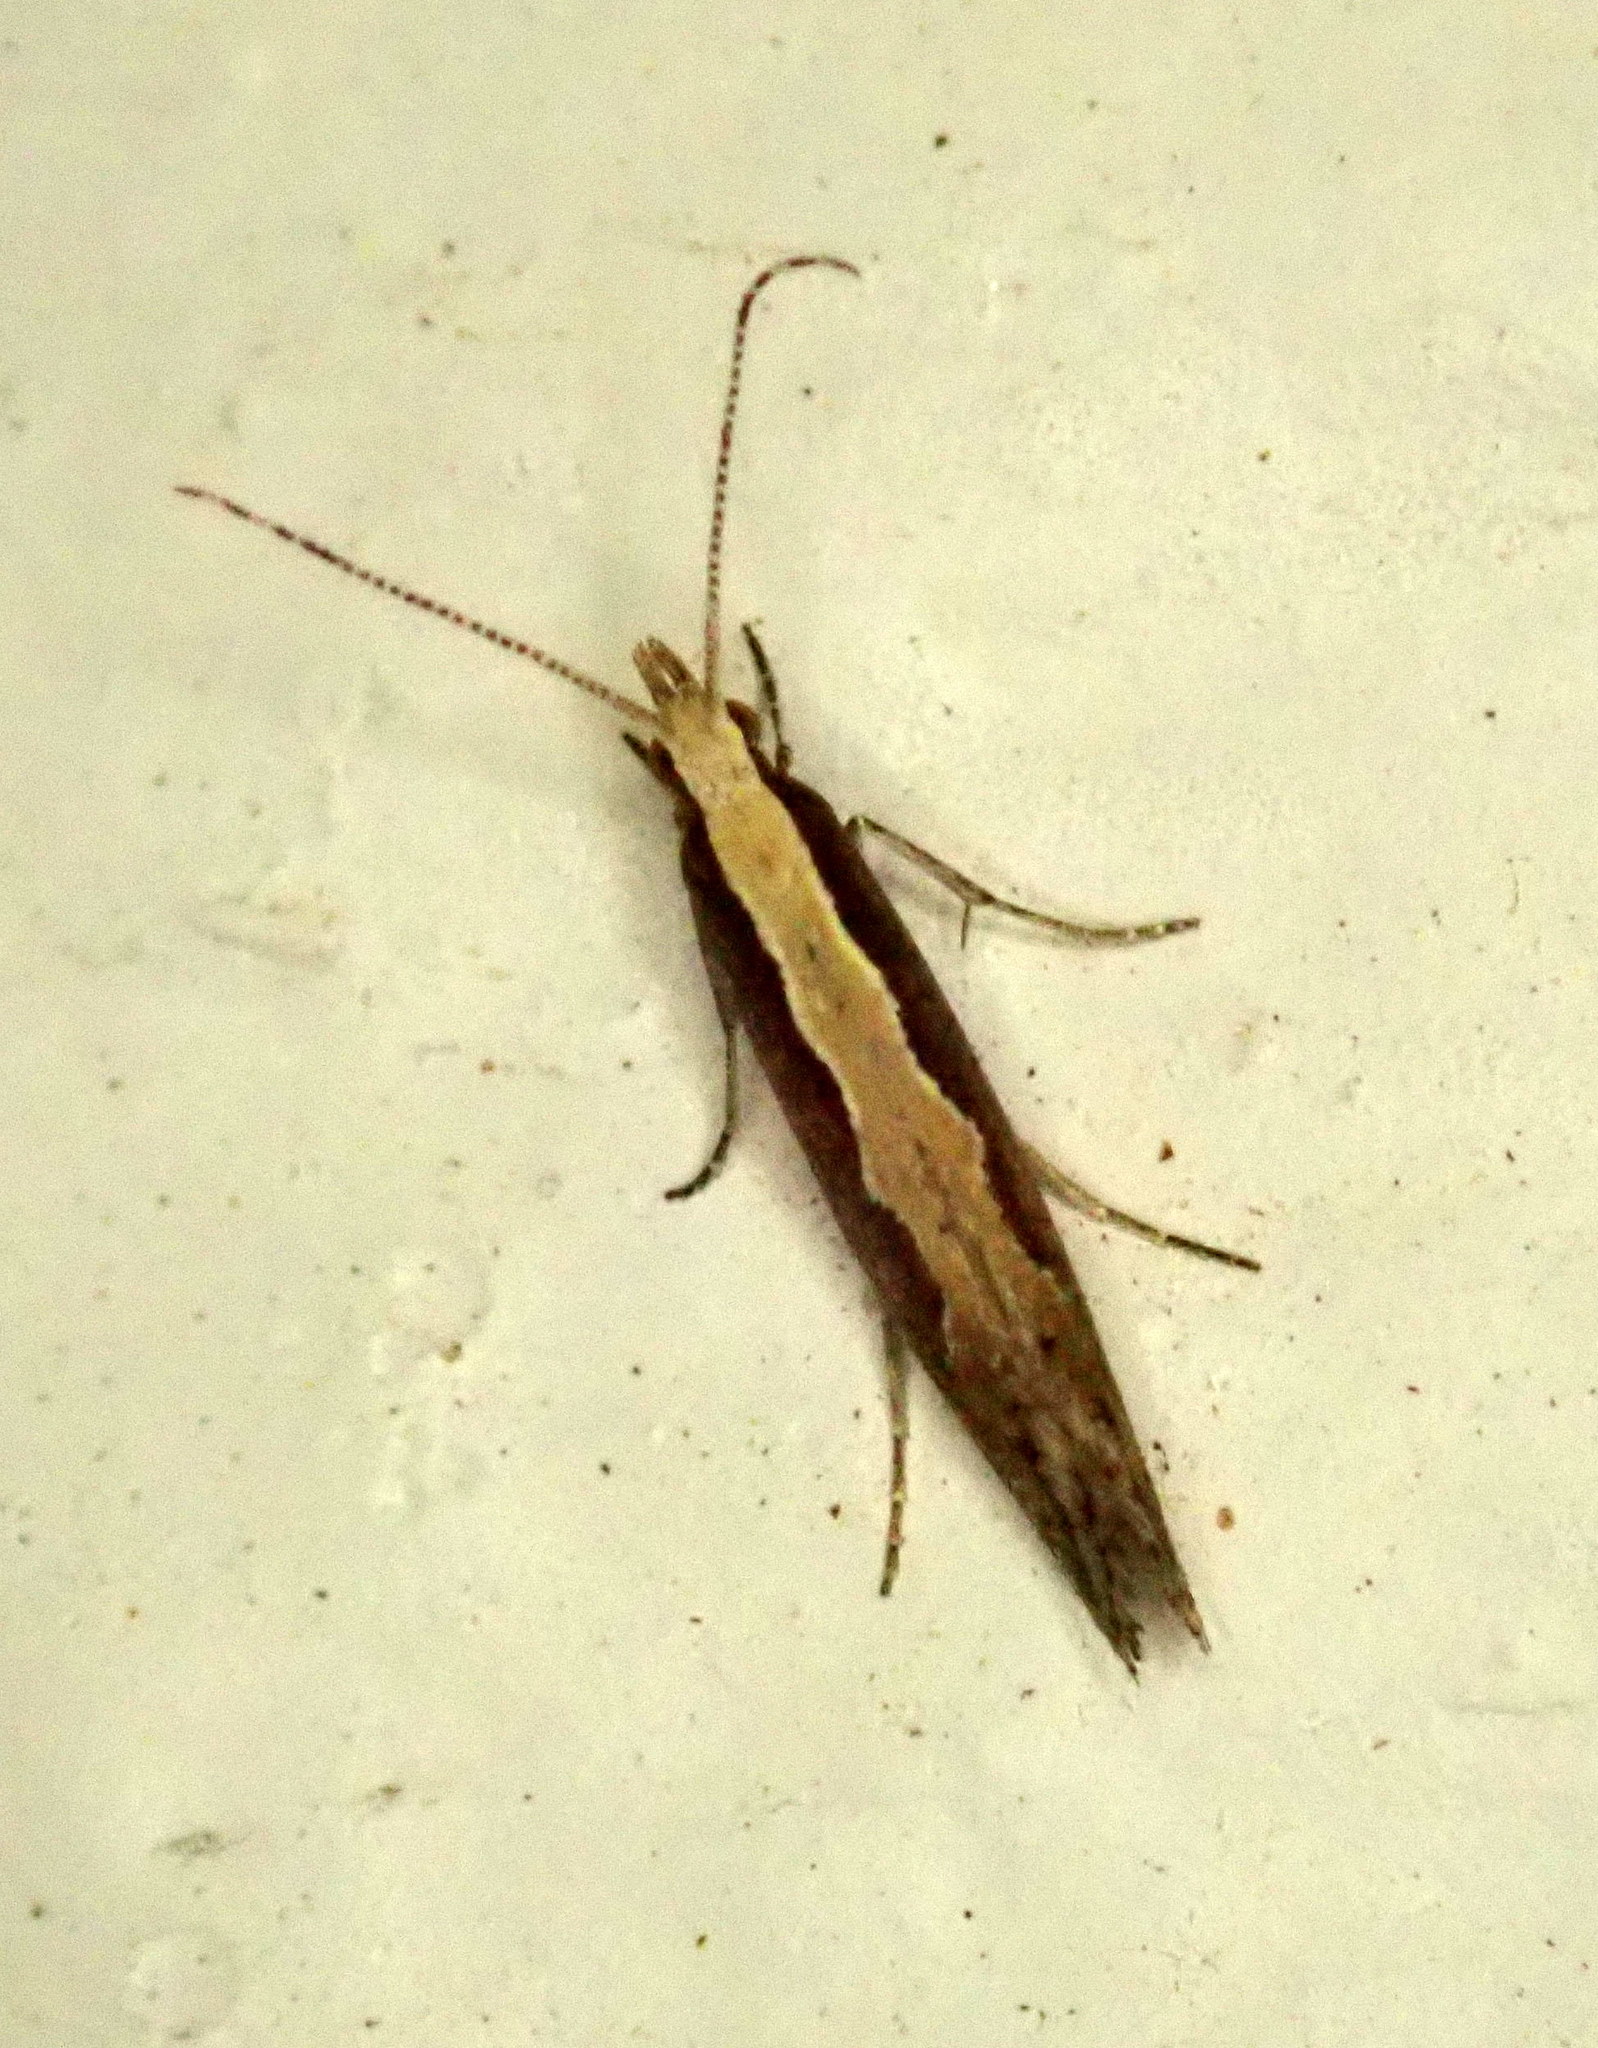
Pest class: diamondback_moth